Tassel

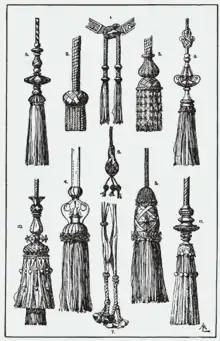
Illustration of various tassels, from "A Handbook of Ornament", by Franz Sales Meyer

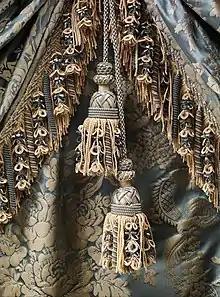
Tassels of a bed from Paris, circa 1782–1783, in the Metropolitan Museum of Art (New York City)

In the Hebrew Bible, the Lord spoke to Moses instructing him to tell the Israelites to make tassels (Hebrew tzitzit) on the corners of their garments, to help them to remember all the commandments of the Lord and to keep them (Numbers 15:37-40), and as a sign of holiness. The religious Hebrew tassel, however, bears little resemblance to the decorative one which appeared and eventually became popular in Europe, especially France and Spain.